After You're Gone

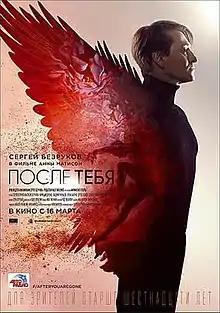

Famous ballet dancer Alexey Temnikov (Sergey Bezrukov) dedicated his whole life to the stage, performing in various halls around the world. The press referred to him as "genius of dance" and compared him with Mikhail Baryshnikov.